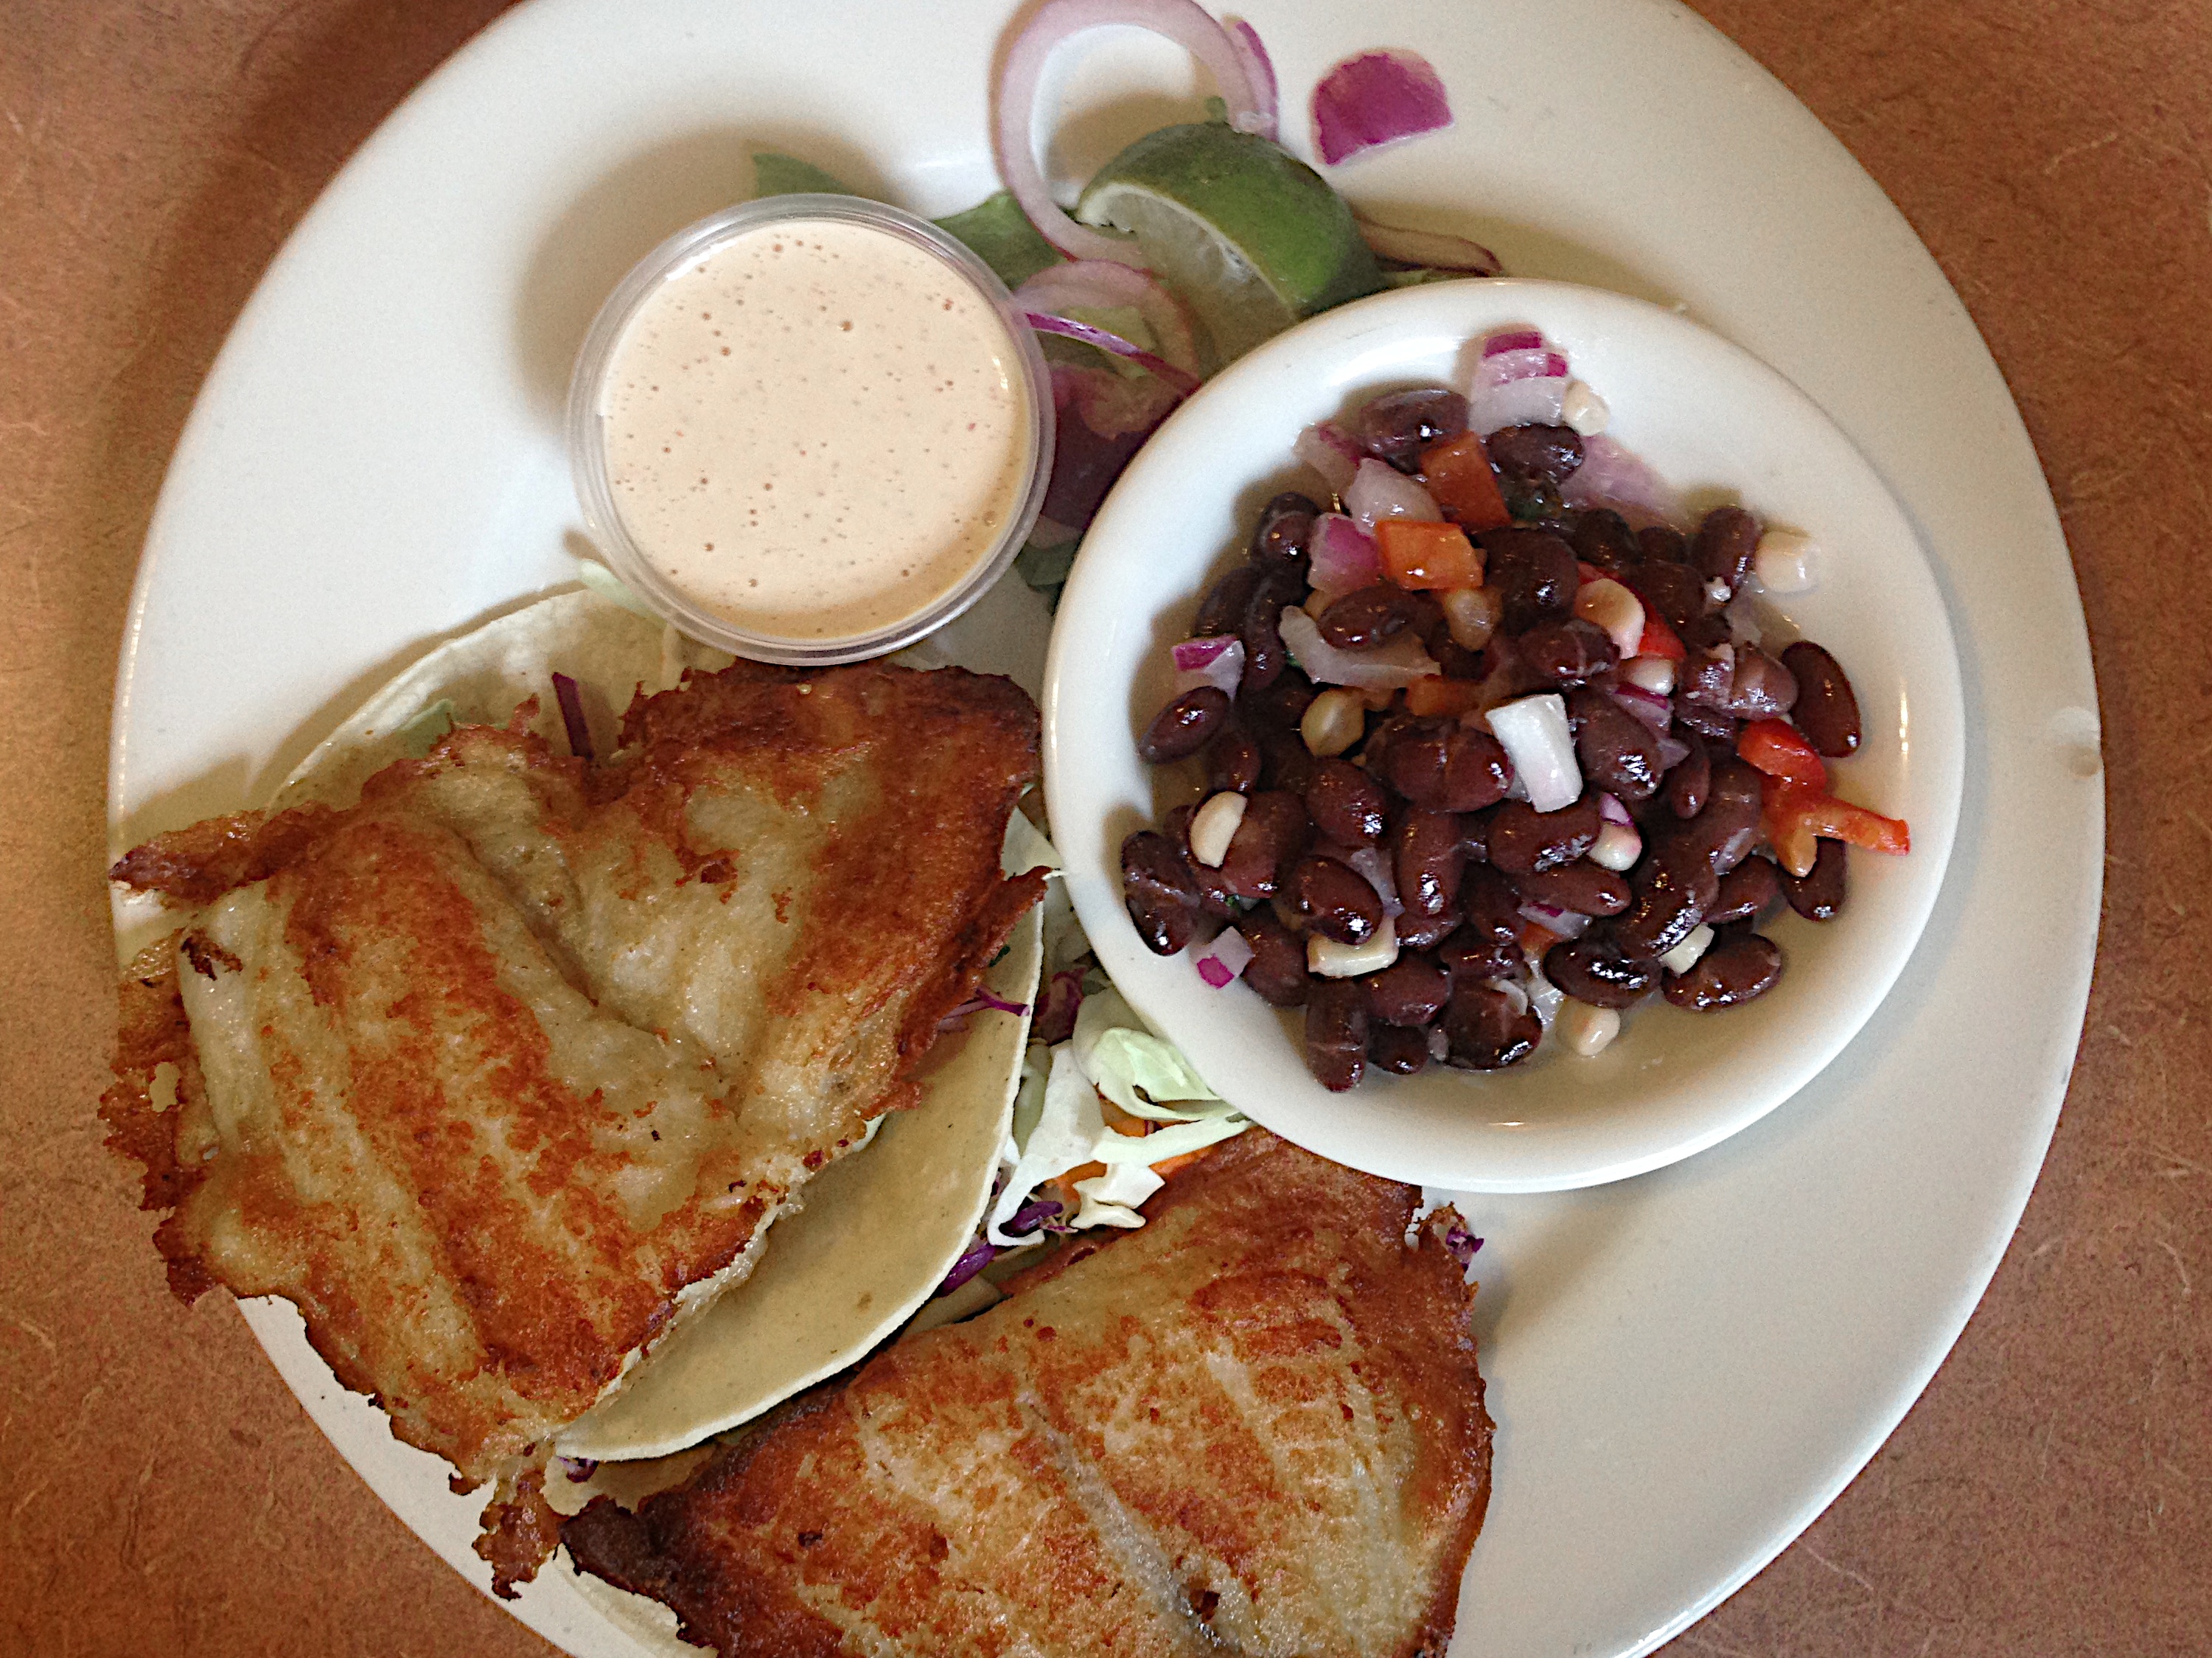
dish, meal, food, produce, vegetable, breakfast, meat, lunch, cuisine, brunch, full breakfast